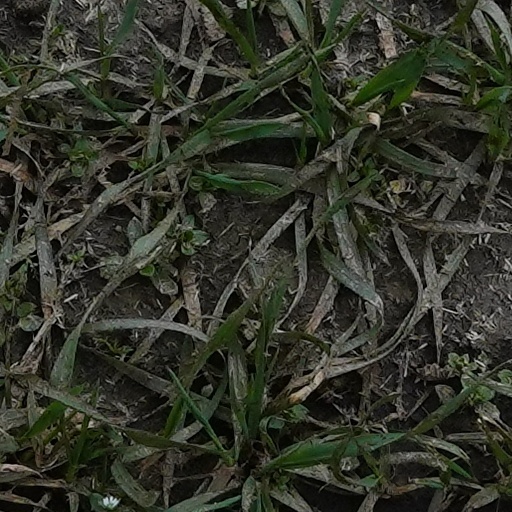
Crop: wheat